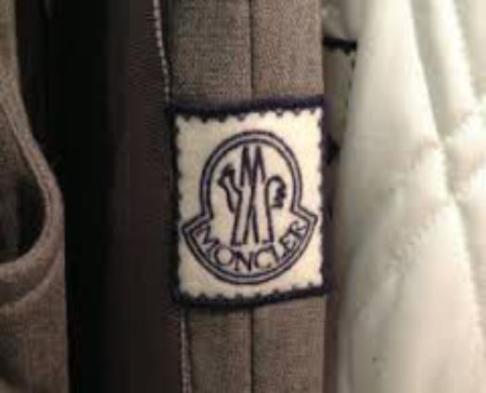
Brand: moncler-2
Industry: Clothes